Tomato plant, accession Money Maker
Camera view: vertical (180 deg); turntable rotation: 180 degrees
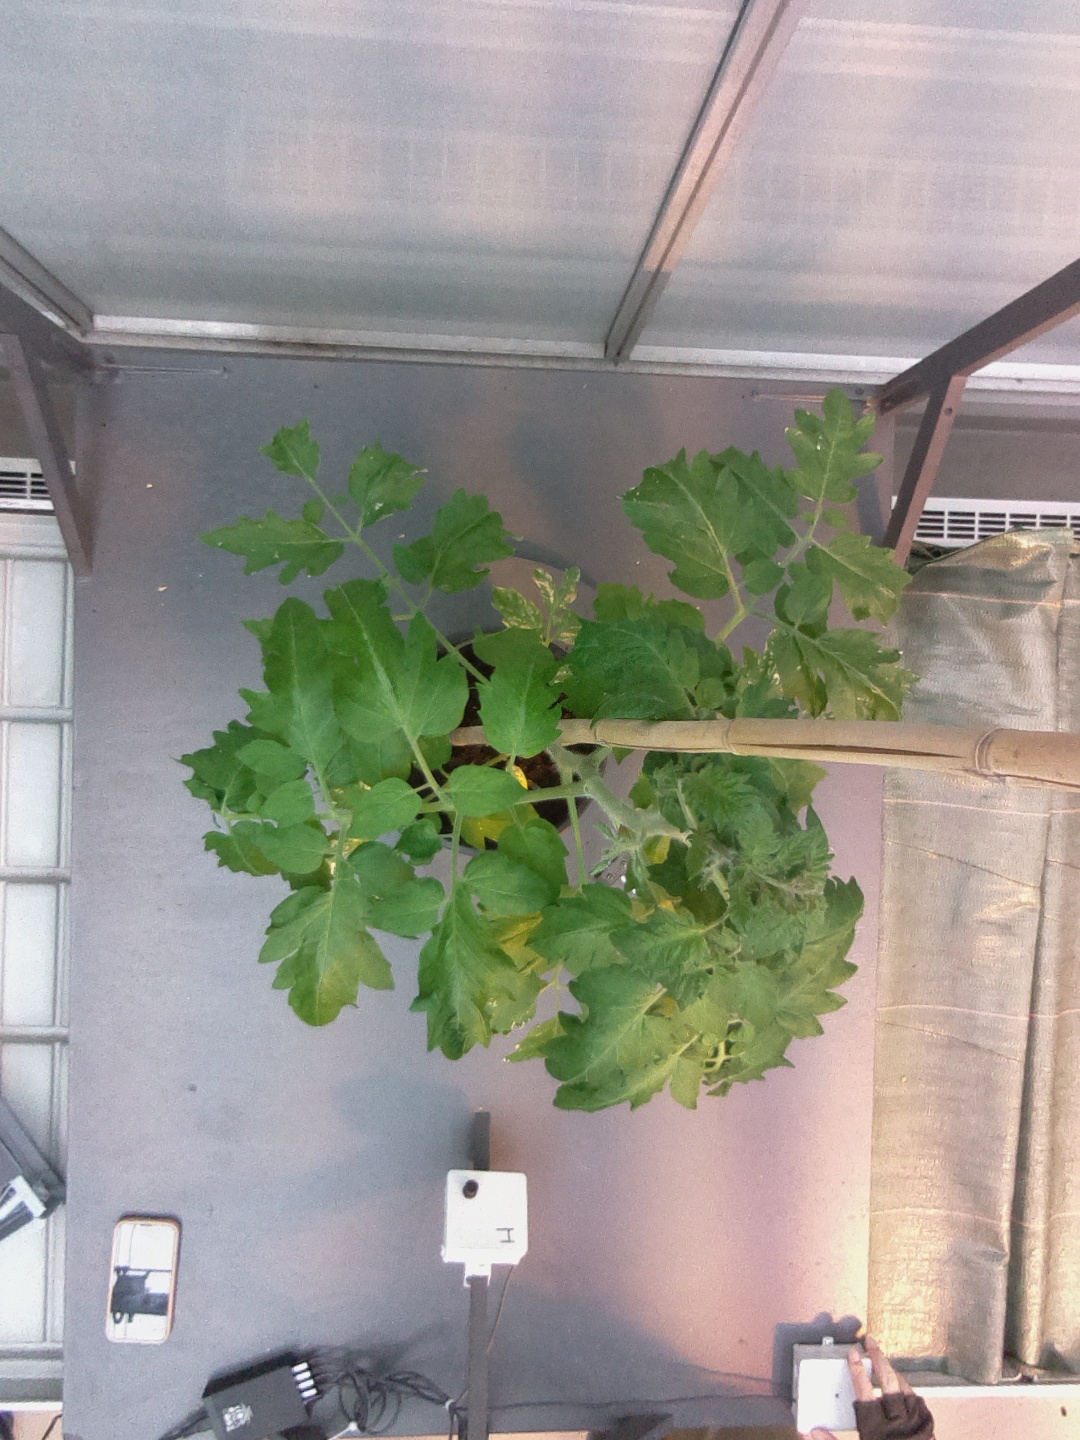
BBCH growth stage 53: 3 inflorescences visible